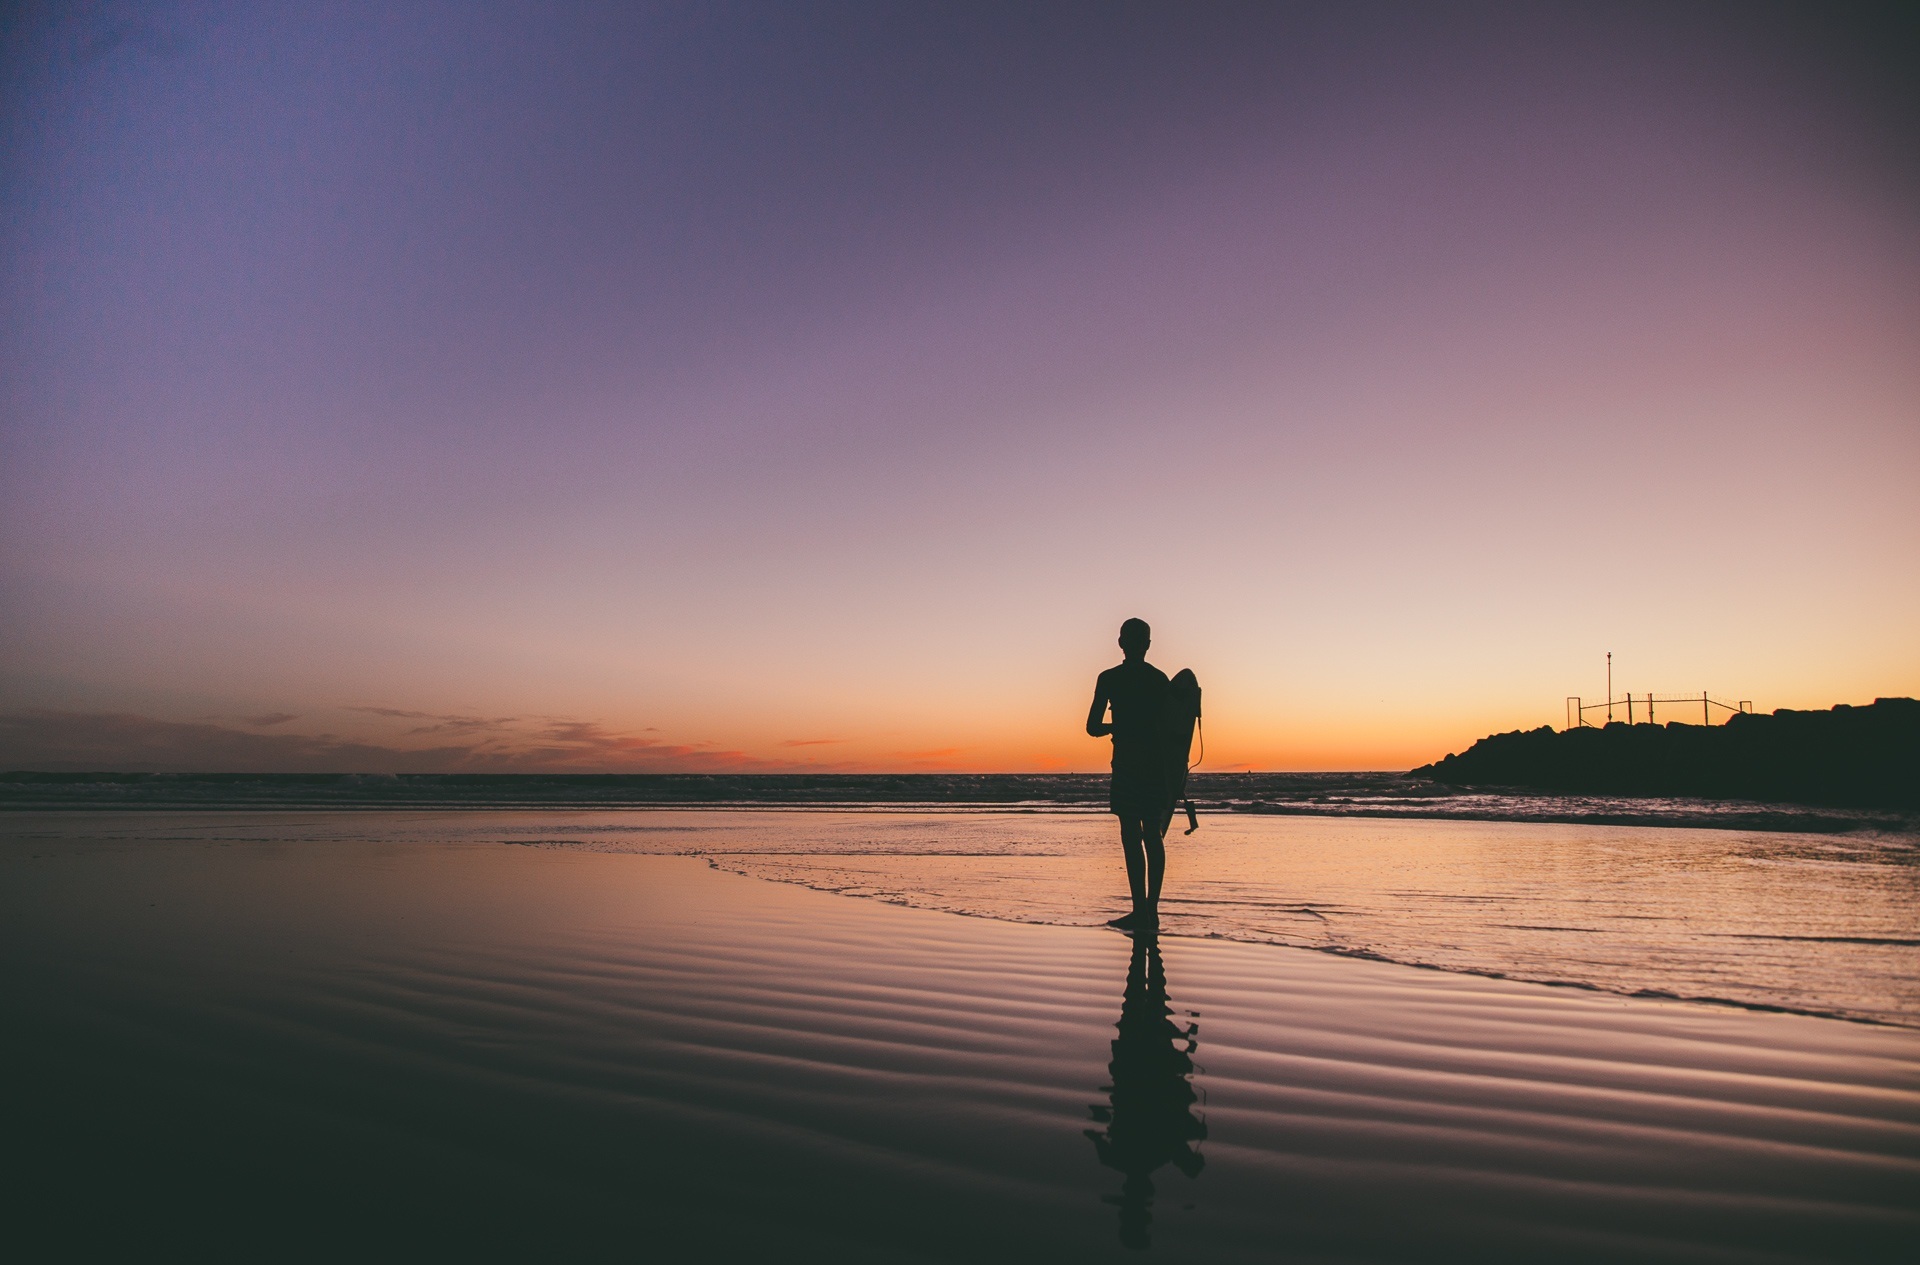
beach, sea, coast, ocean, horizon, cloud, sun, sunrise, sunset, sunlight, morning, shore, wave, dawn, dusk, evening, reflection, fishing, glow, silhouette man, beach sunset, sunset beach, man silhouette, atmospheric phenomenon